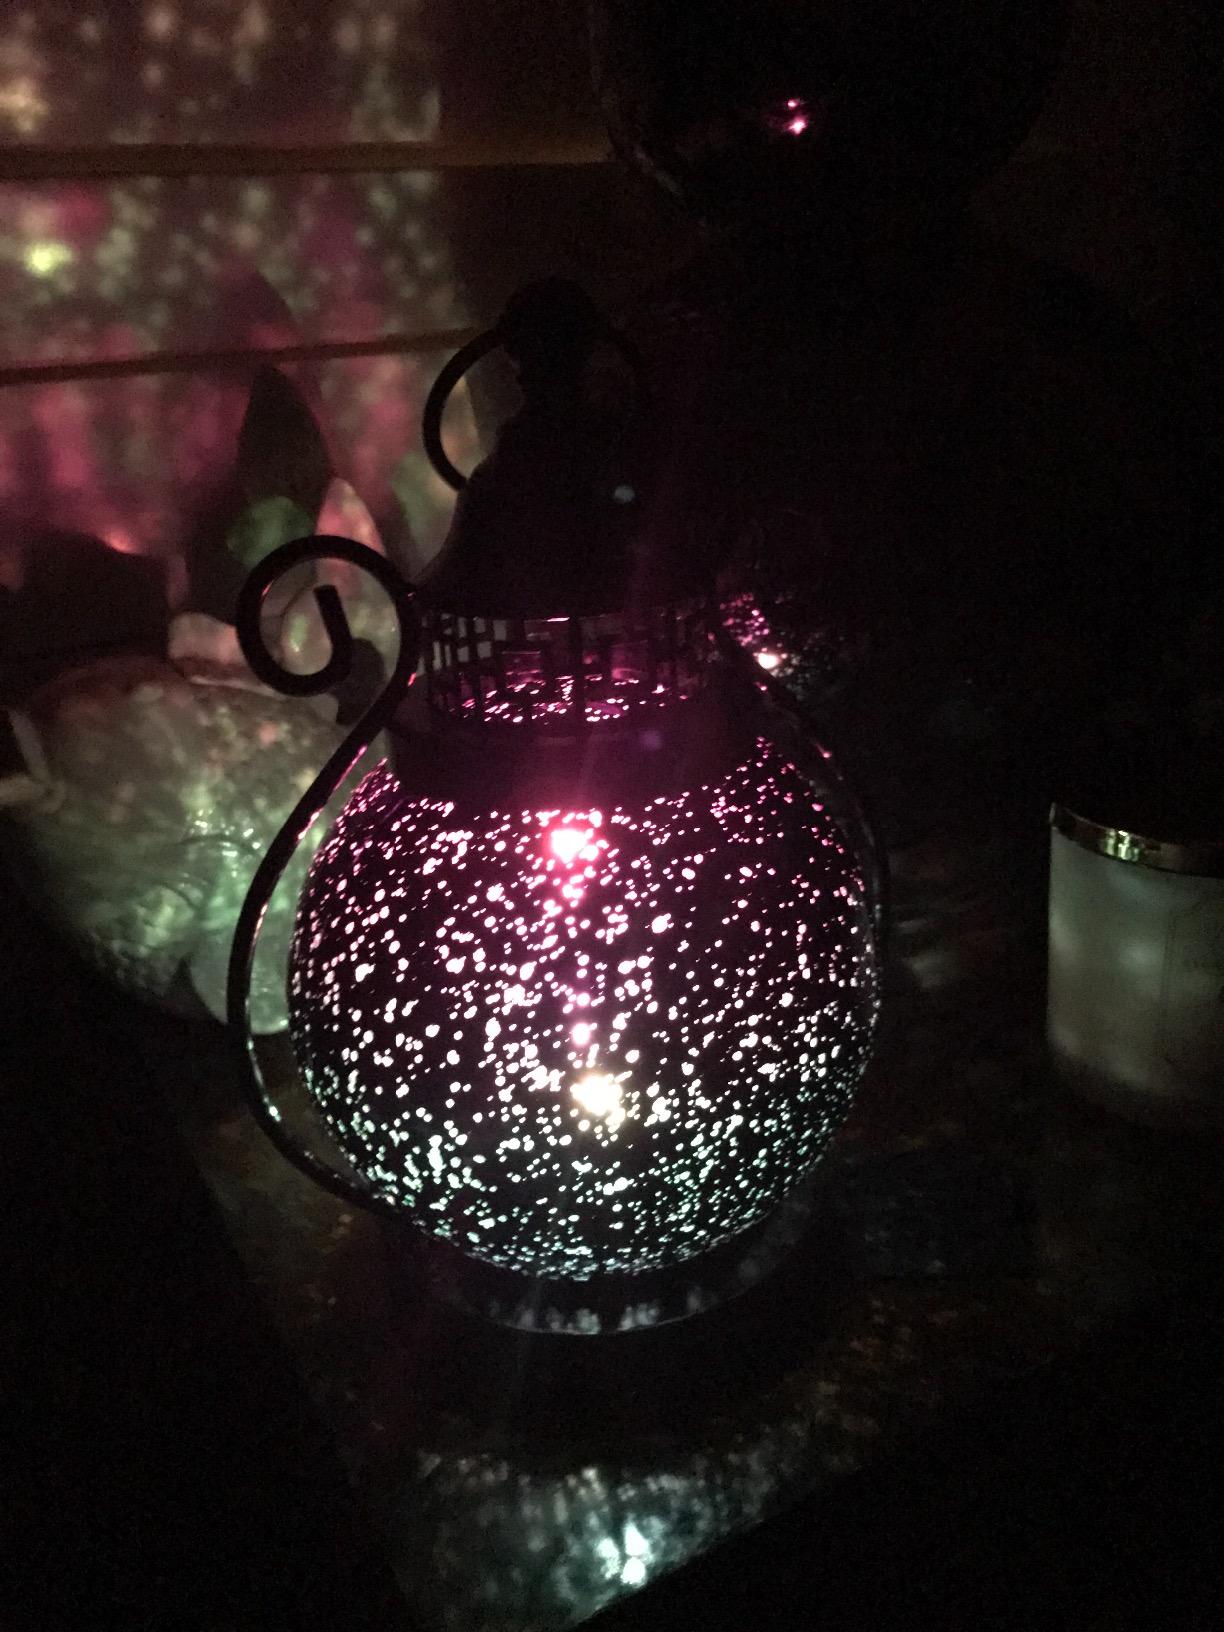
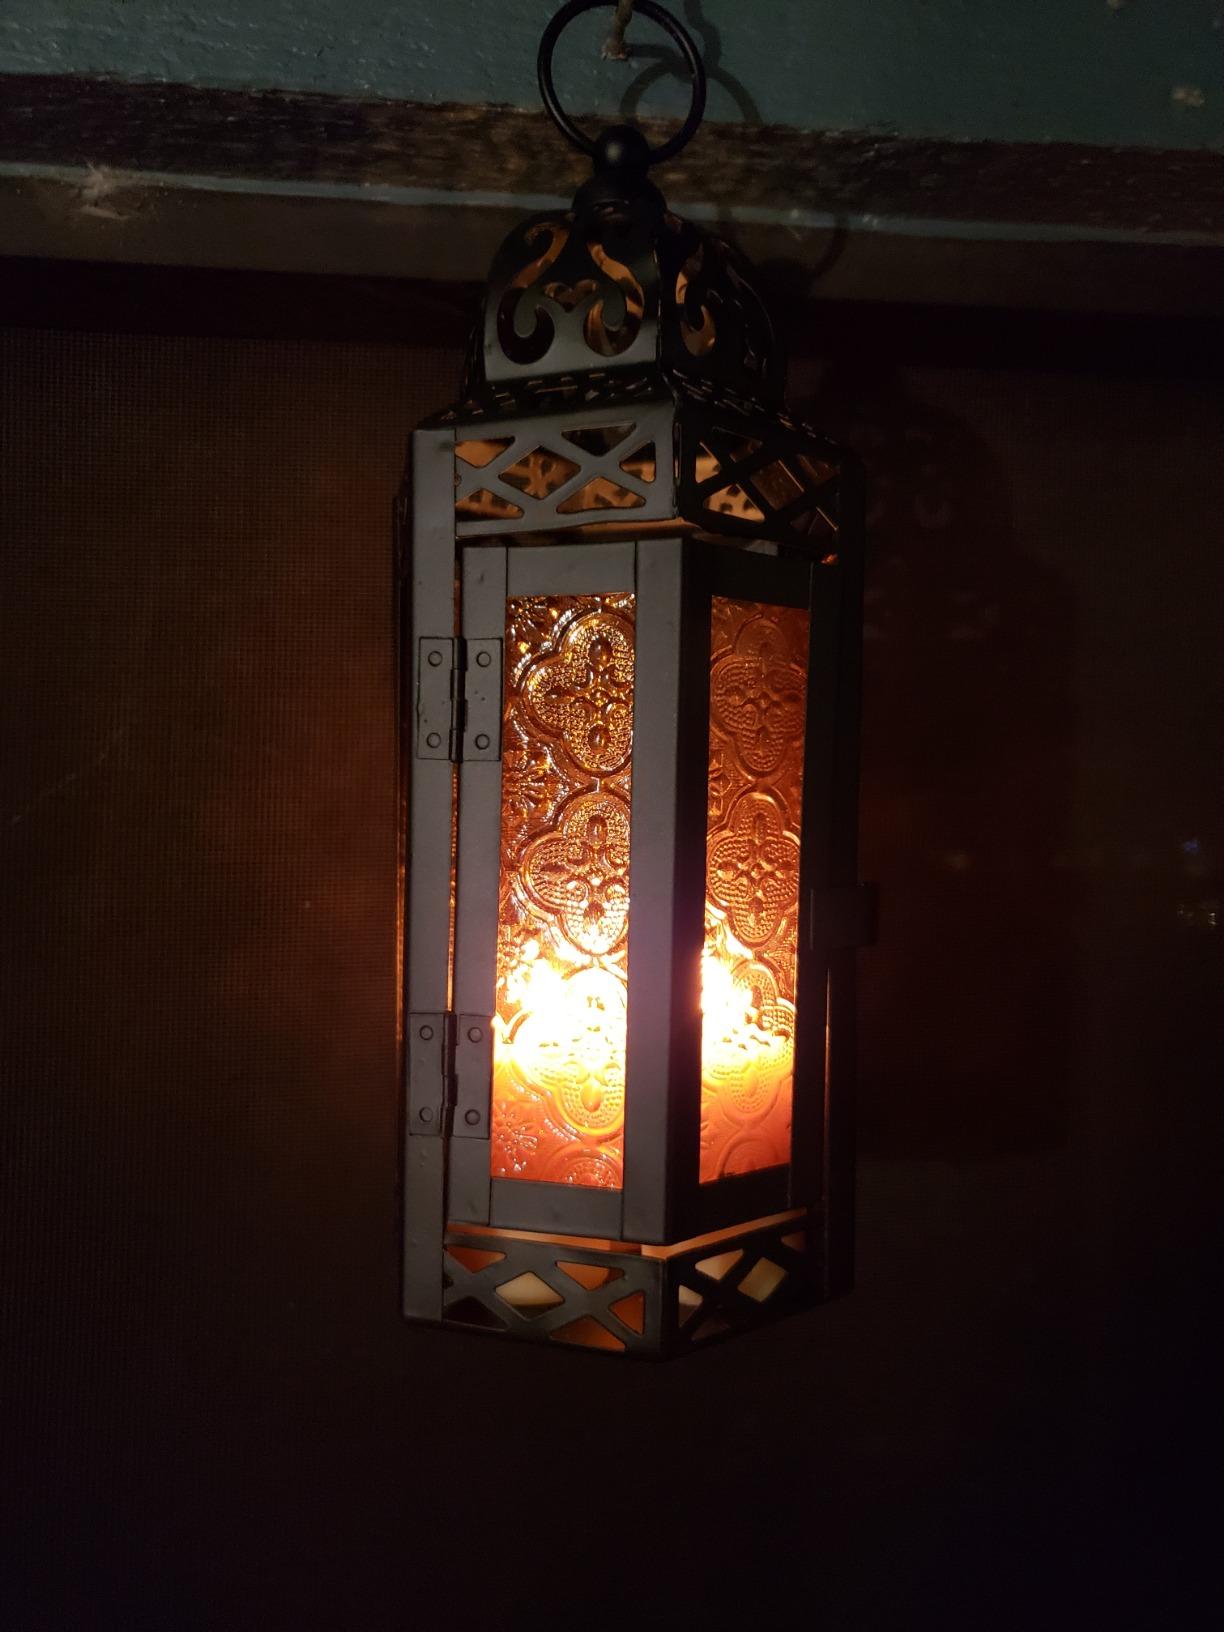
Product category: lantern
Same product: no